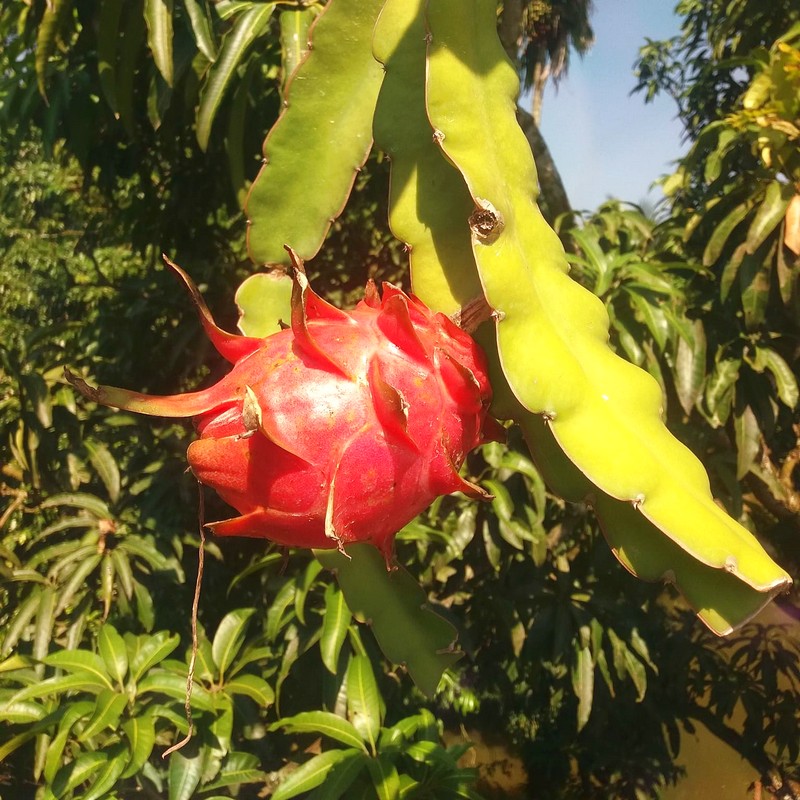
Label: Fresh Dragon Fruit